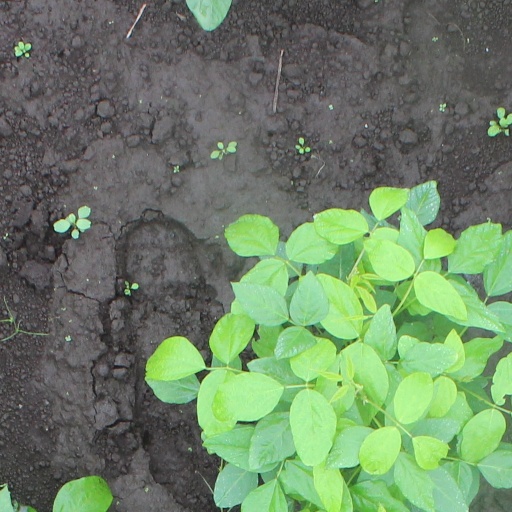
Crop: soybean